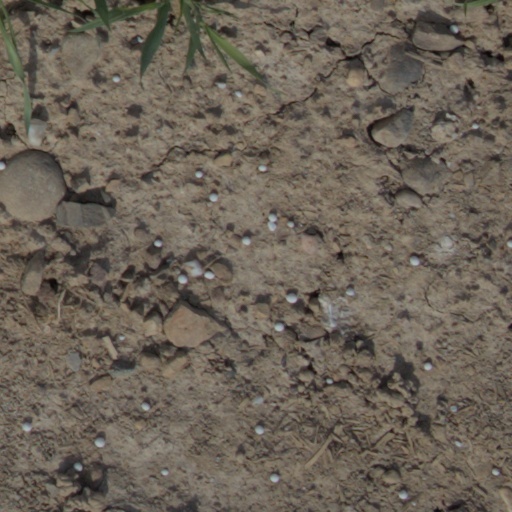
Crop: wheat